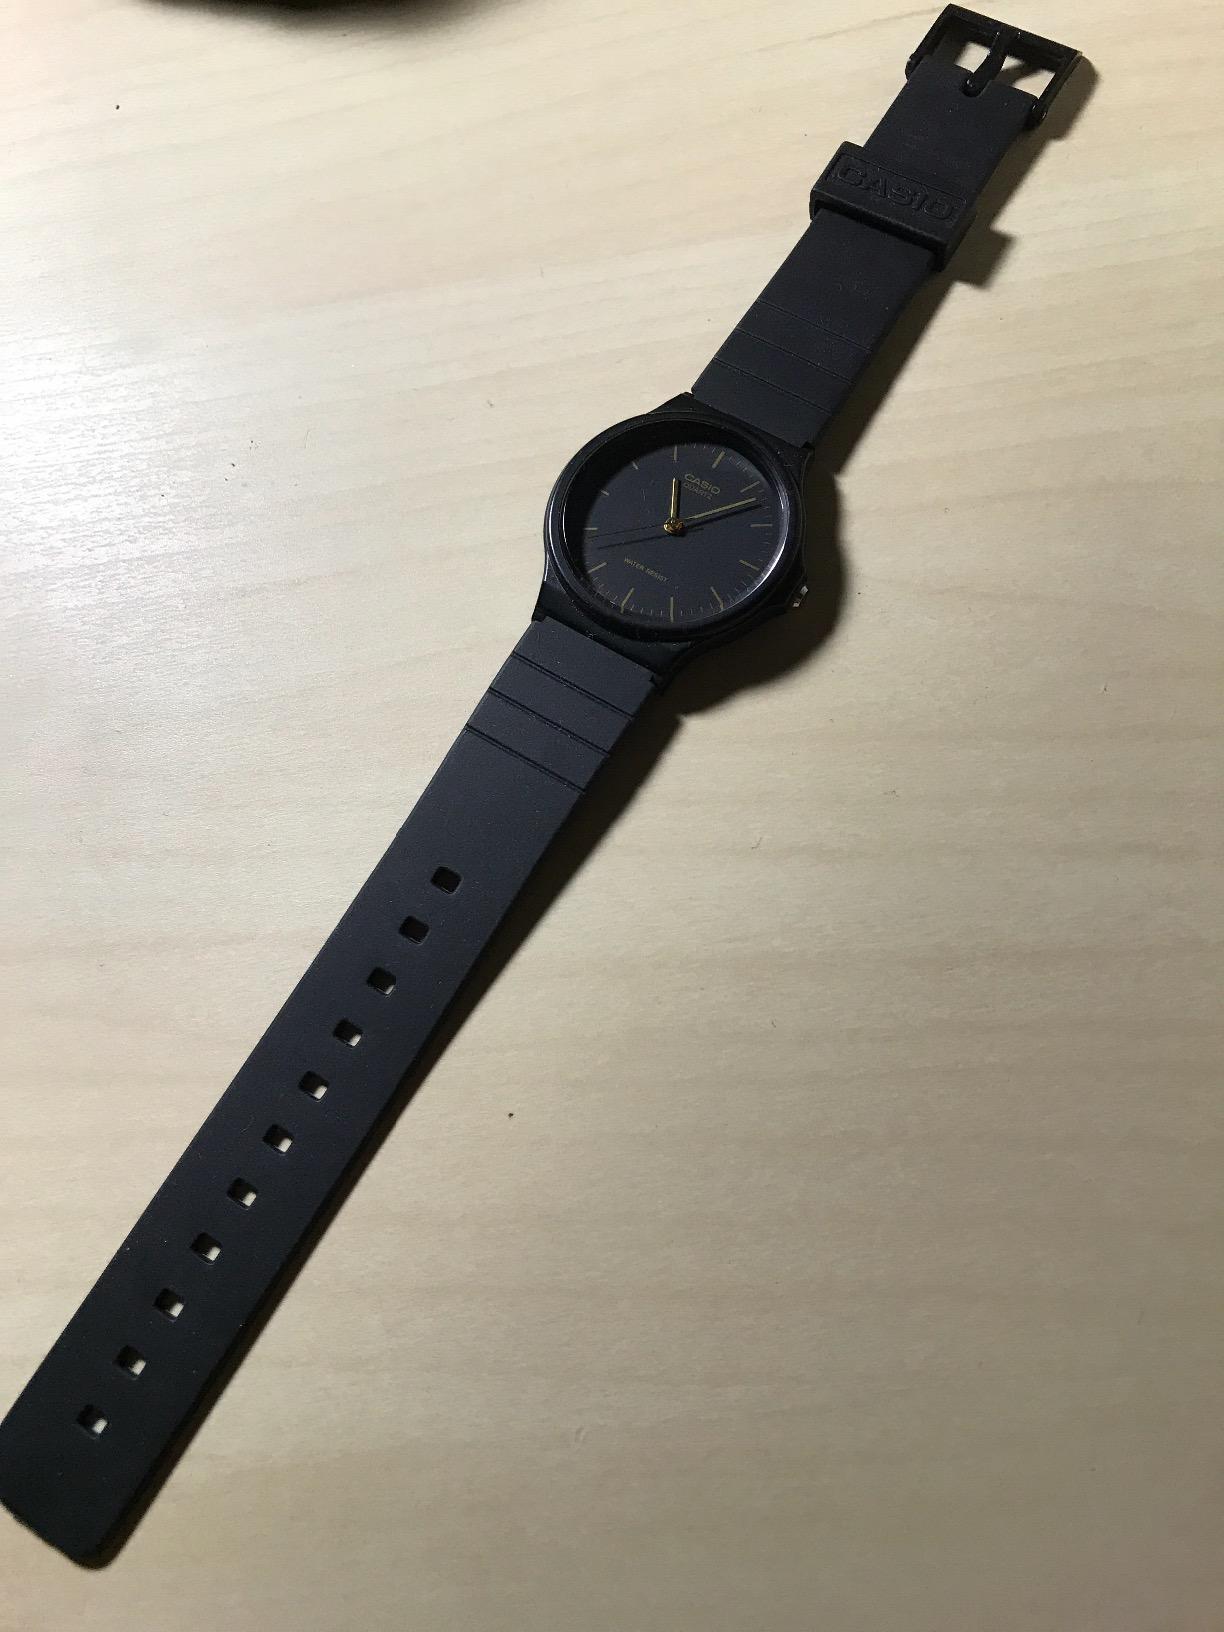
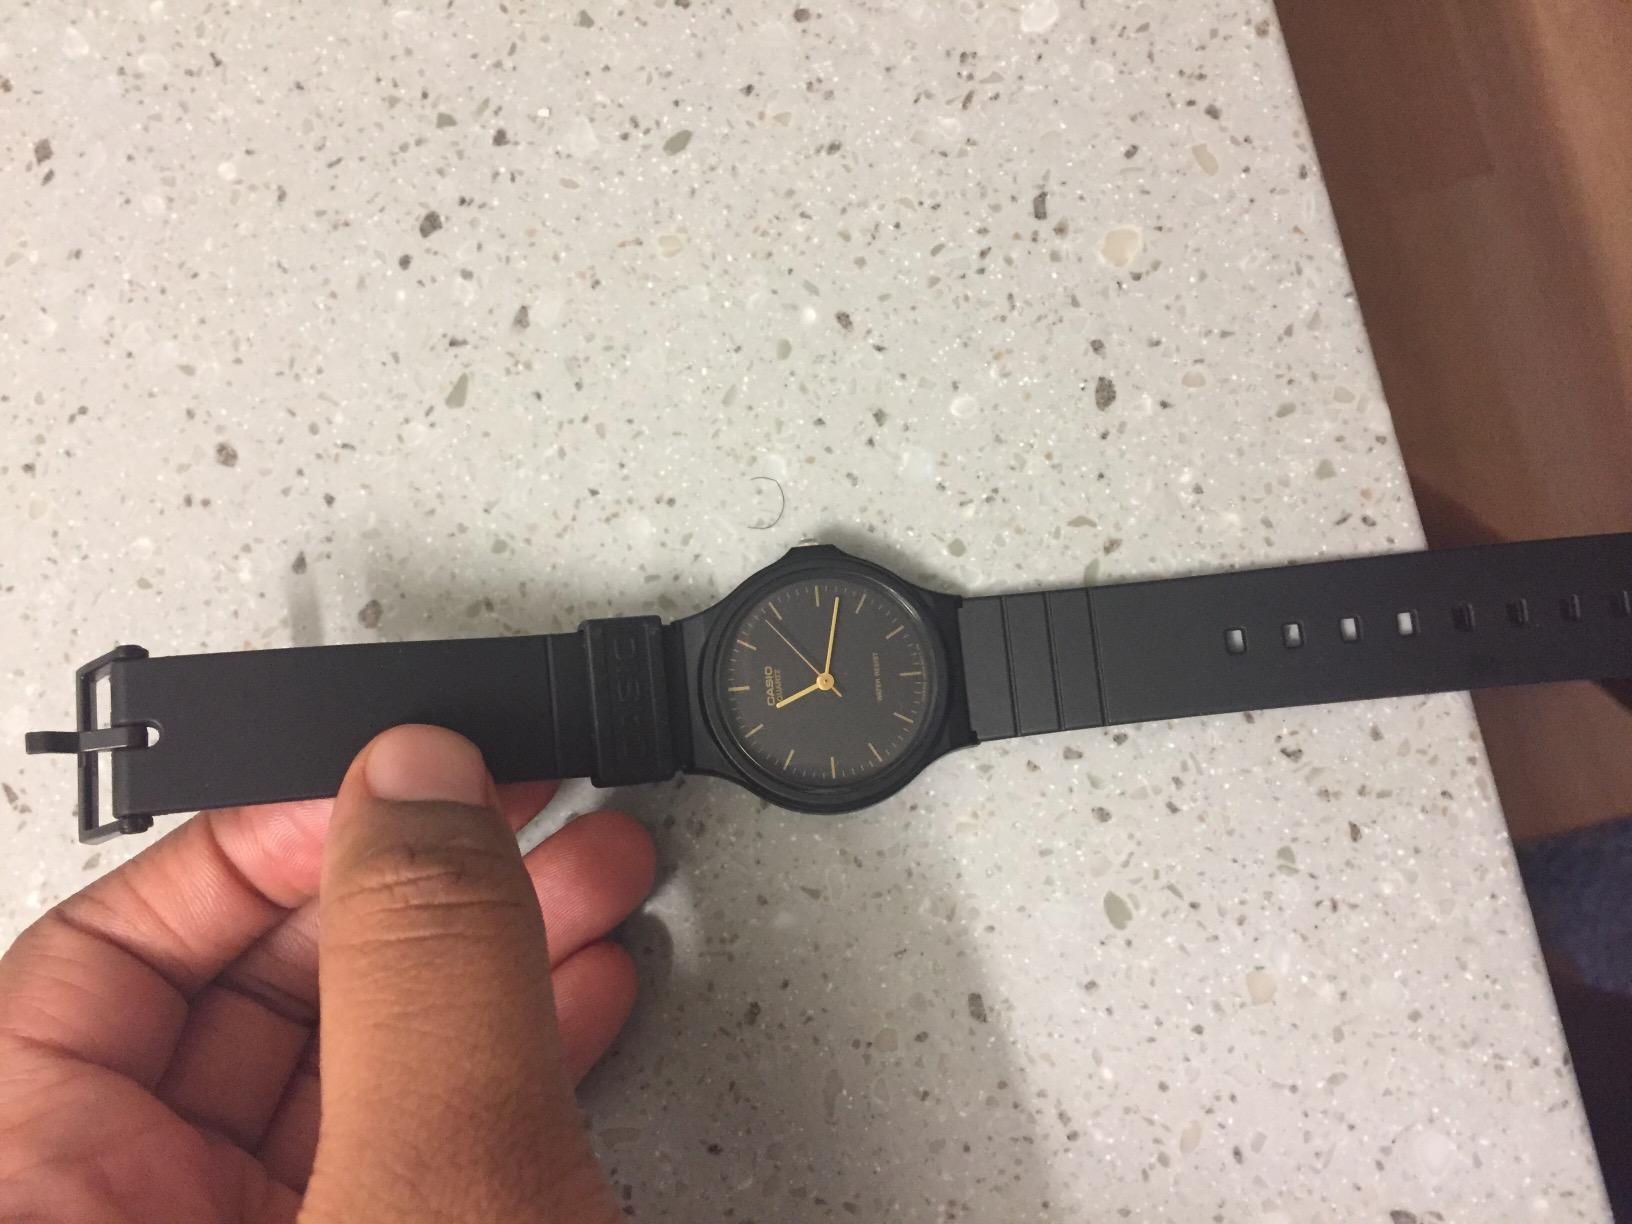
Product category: accessories_watch
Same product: yes